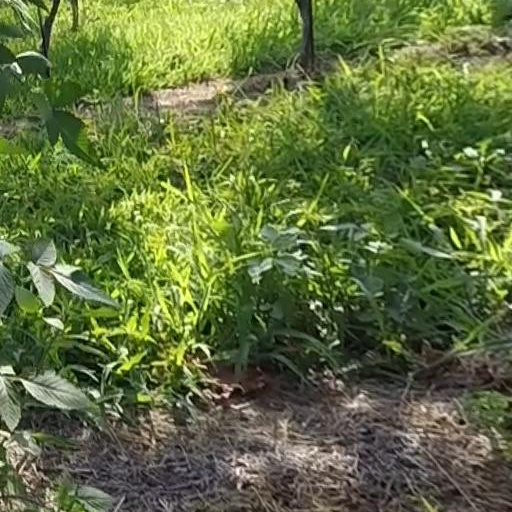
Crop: grape